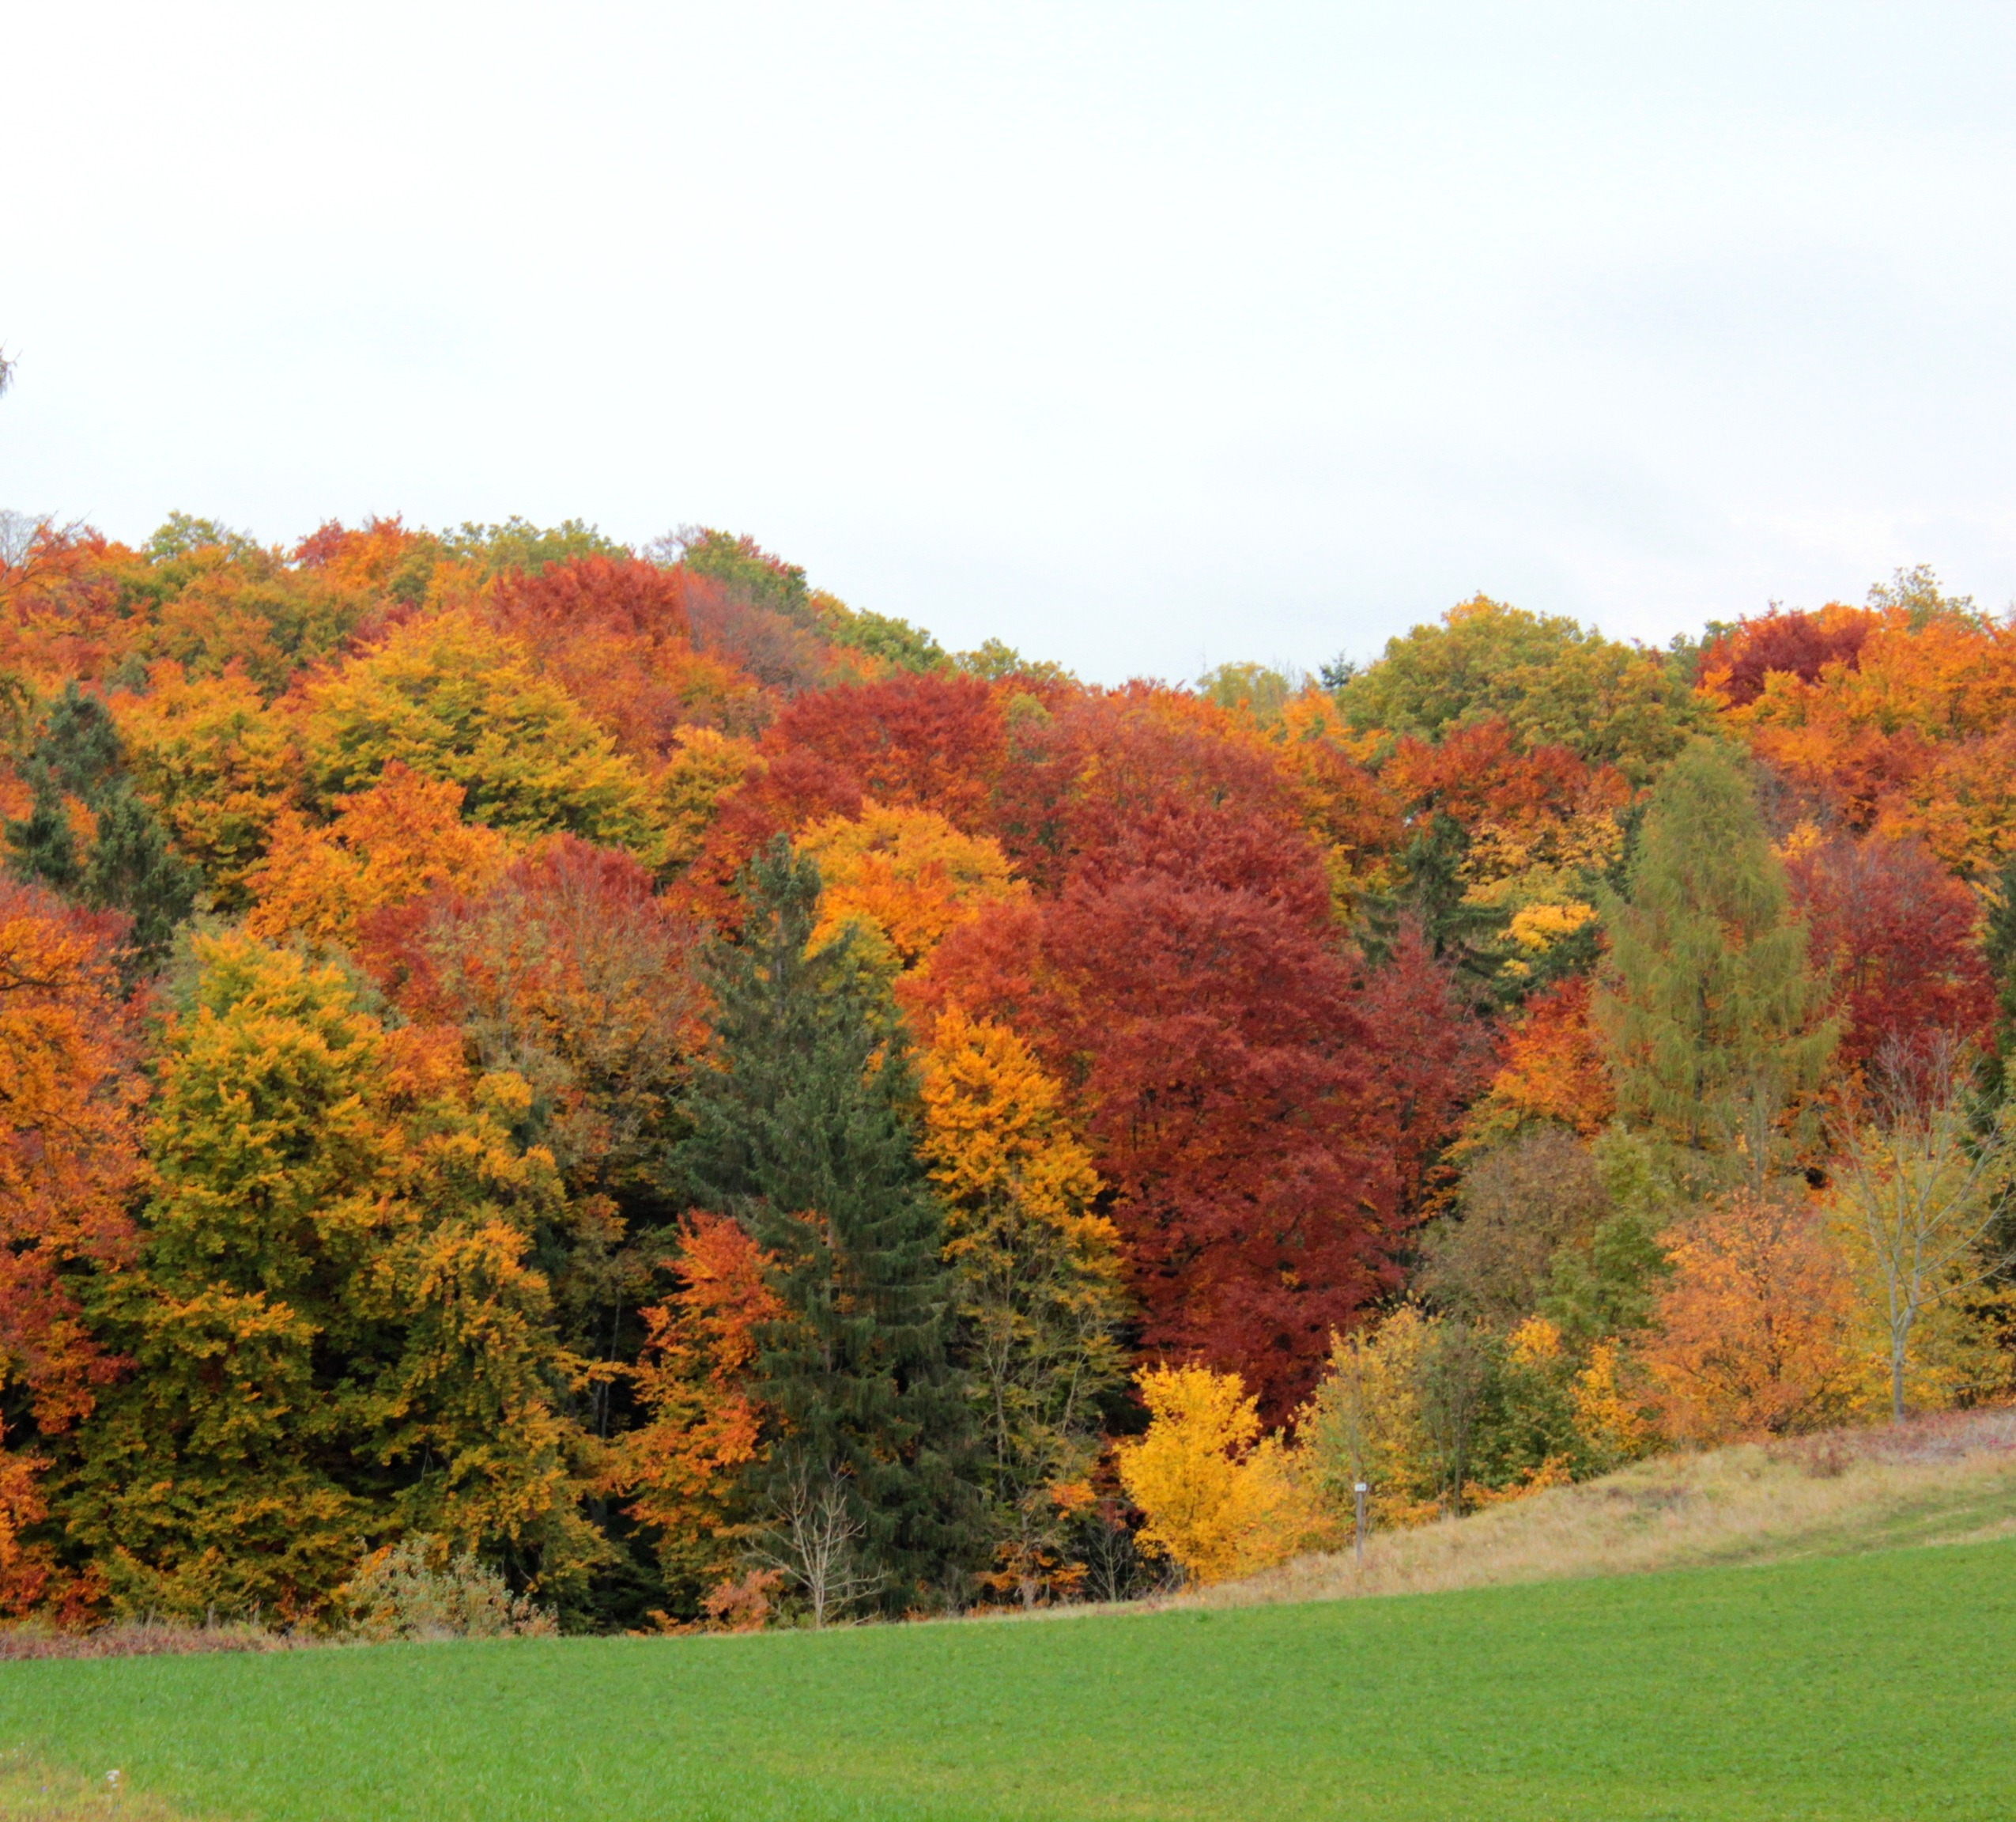
tree, nature, forest, plant, meadow, prairie, leaf, red, autumn, colorful, season, trees, leaves, grassland, deciduous, colored, ecosystem, colorful leaves, woody plant, temperate broadleaf and mixed forest